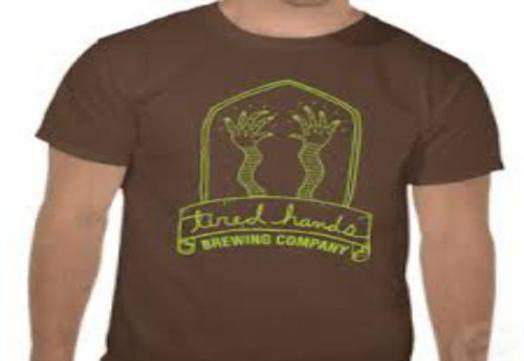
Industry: Food